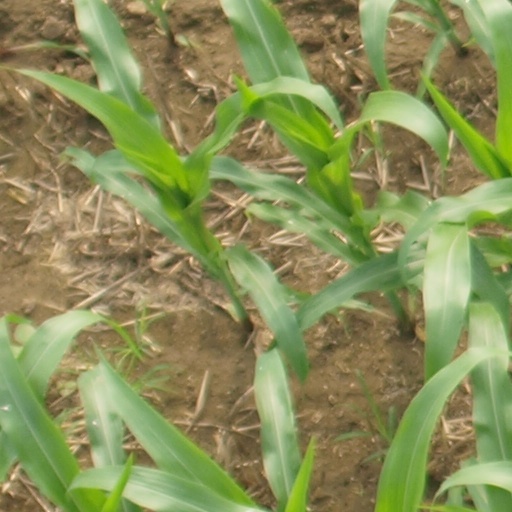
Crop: maize; corn